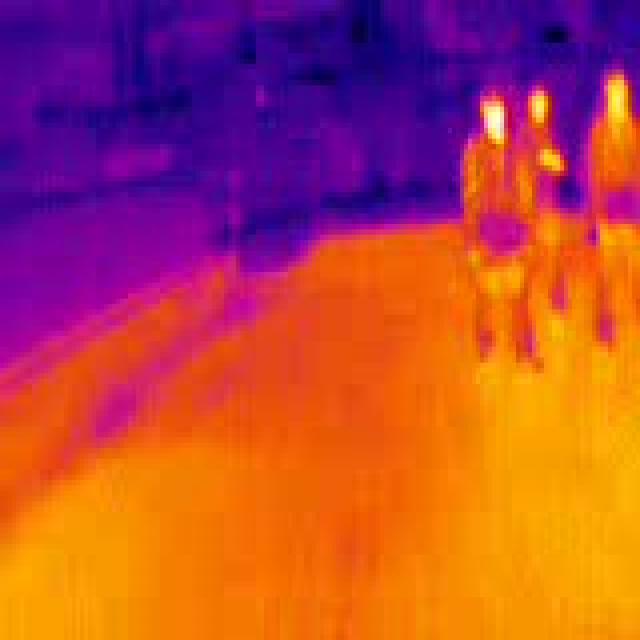
Detected objects:
label: person
label: person
label: person